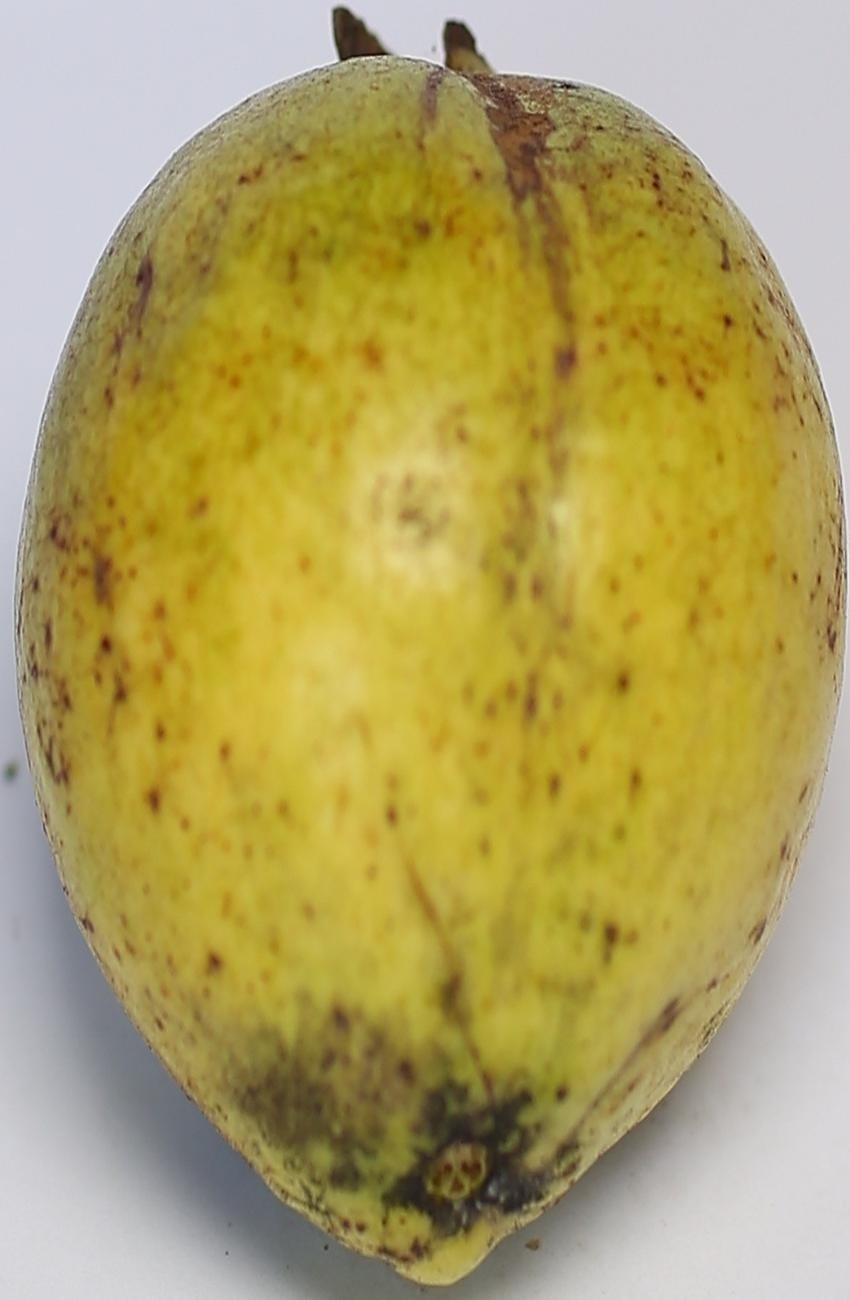
Maturity: mature-green
Variety: thadhrami